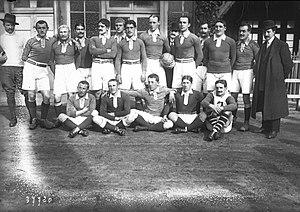
La section paloise en 1914 au stade Colombes
La Section paloise est un club de rugby à XV fondé en 1902 et partie intégrante du club omnisports français de la Section paloise, basé à Pau dans les Pyrénées-Atlantiques. Le club palois est présidé par Bernard Pontneau depuis 2006. L'équipe première, entraînée par Nicolas Godignon et Frédéric Manca, évolue en Top 14. La structure professionnelle Section paloise rugby pro, créée en 1998 sous la forme d'une SASP, est accompagnée par l'Association Section paloise rugby qui compte plus de 450 licenciés. Elle a pour mission de former des joueurs de l'école de rugby à la catégorie espoir, le club participant au championnat de France espoirs de rugby à XV dans la poule Élite.